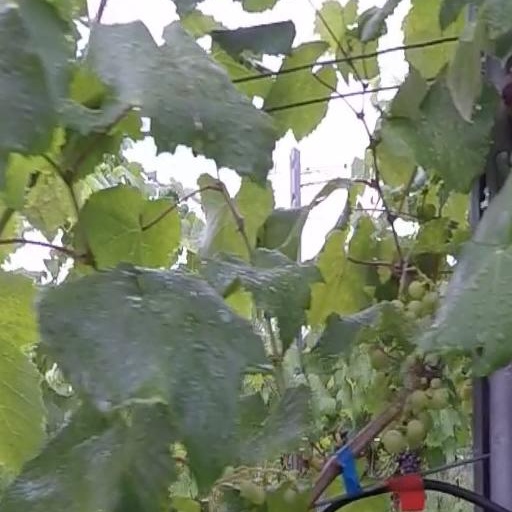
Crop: grape